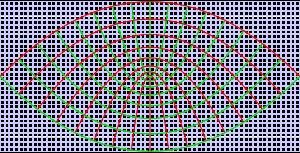
Un système de coordonnées paraboliques permet de déterminer la position d'un point dans un espace affine muni d'un repère cartésien.